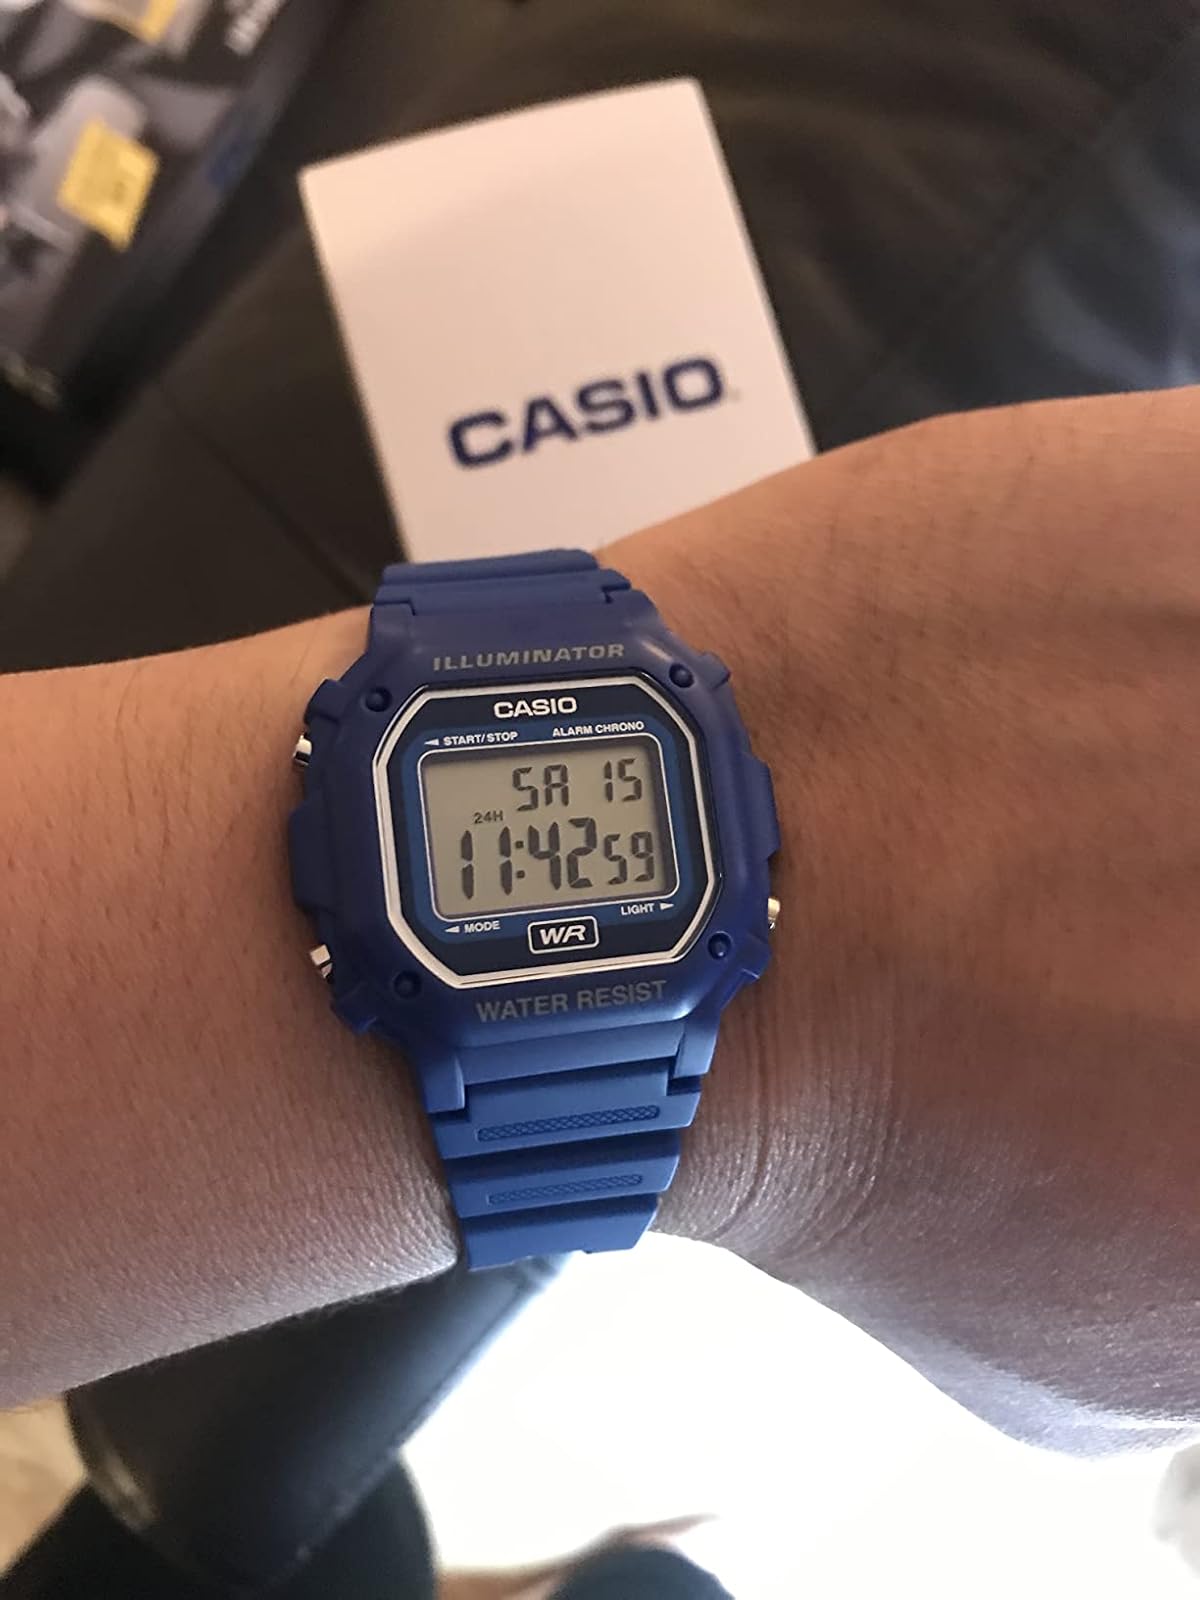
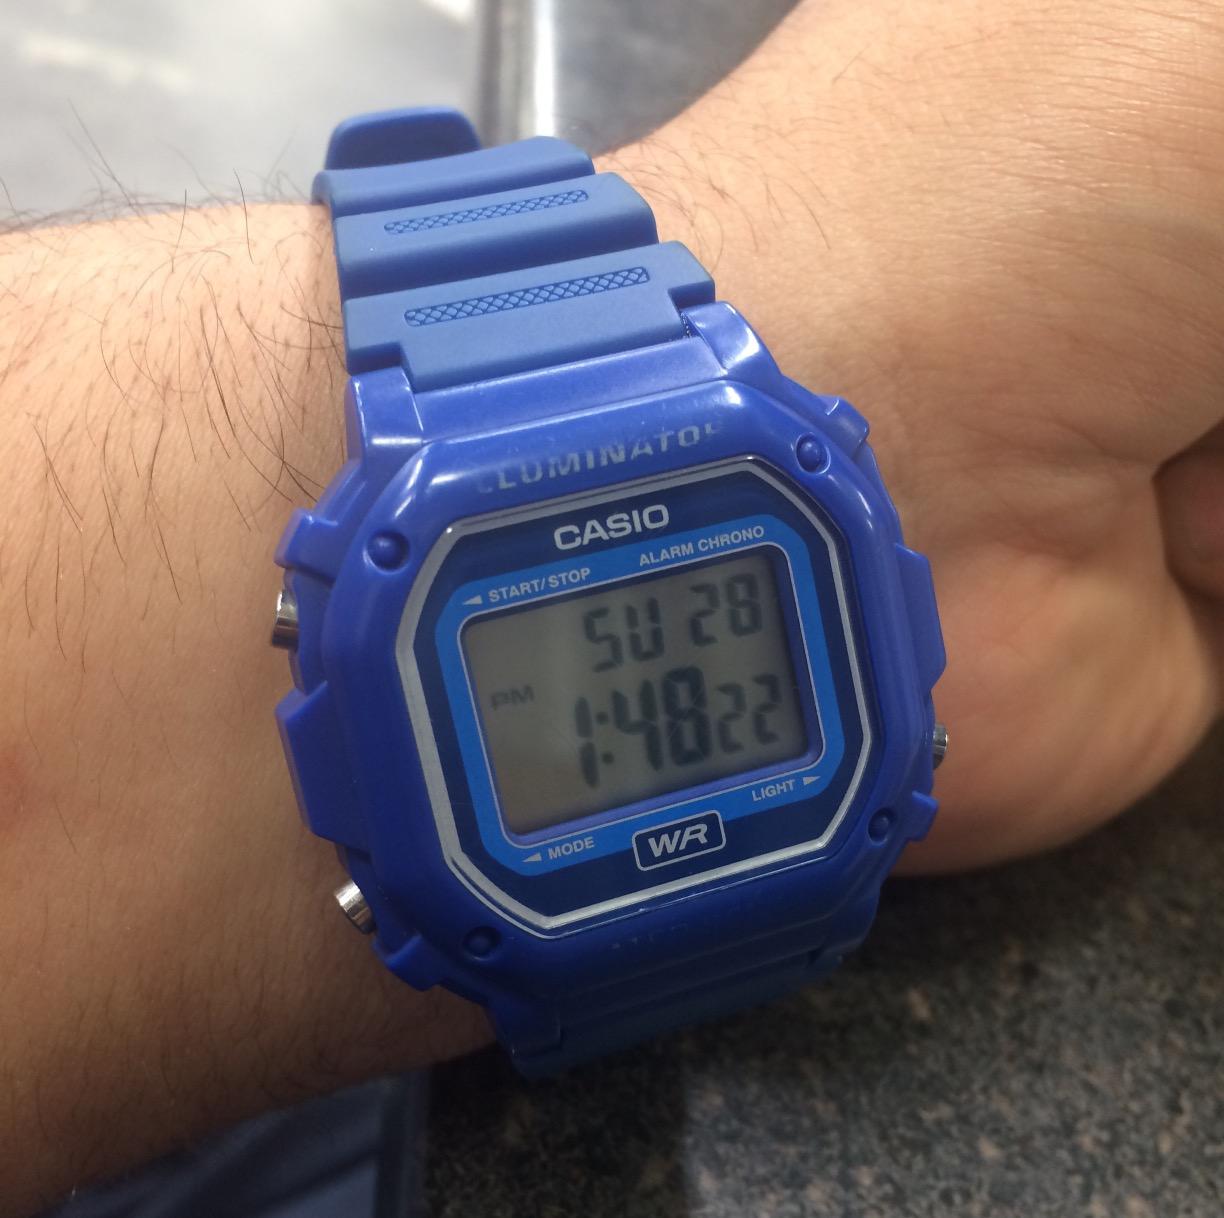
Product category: accessories_watch
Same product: yes